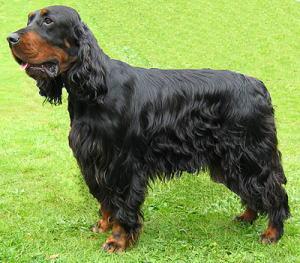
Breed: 228-n000085-Gordon_setter